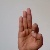
The image shows a hand gesture representing the letter 'F' in Indian Sign Language.